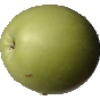
Label: apple_granny_smith